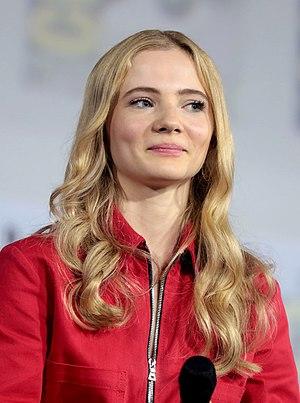
The Witcher est une série télévisée de fantasy médiévale américaine, créée par Lauren Schmidt Hissrich et diffusée depuis le 20 décembre 2019 sur la plate-forme Netflix. Il s’agit de l’adaptation de la saga littéraire polonaise du Sorceleur, écrite par Andrzej Sapkowski.